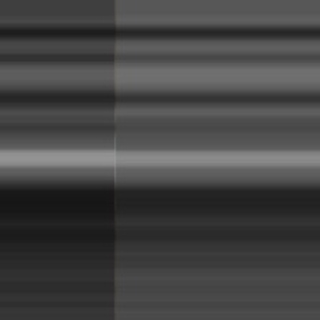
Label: sugarcane_bacterial_blight